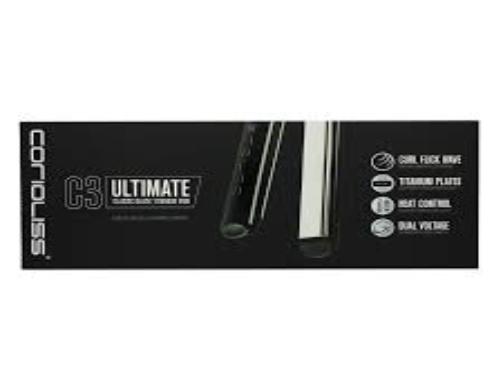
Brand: corioliss
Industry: Necessities